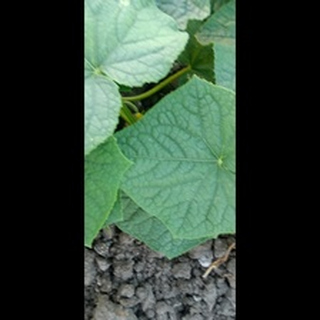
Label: healthy_cucumber